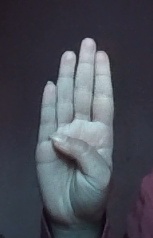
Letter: kaaf